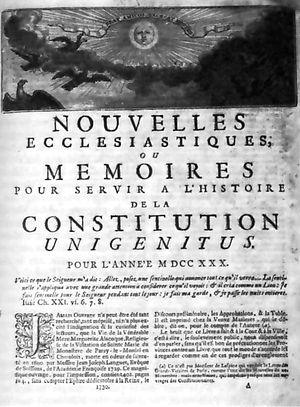
Exemplaire des Nouvelles Ecclésiastiques, quotidien janséniste clandestin
Charles de Caylus, né le 20 avril 1669 à Paris, mort le 3 avril 1754 près d'Auxerre, et un homme d'Église français des XVIIᵉ et XVIIIᵉ siècles. Il est évêque d'Auxerre de 1704 jusqu'à sa mort, à l'âge de 85 ans. Exilé dans son diocèse pendant un temps pour ses opinions jansénistes, il le transforme profondément et en fait un bastion du jansénisme.